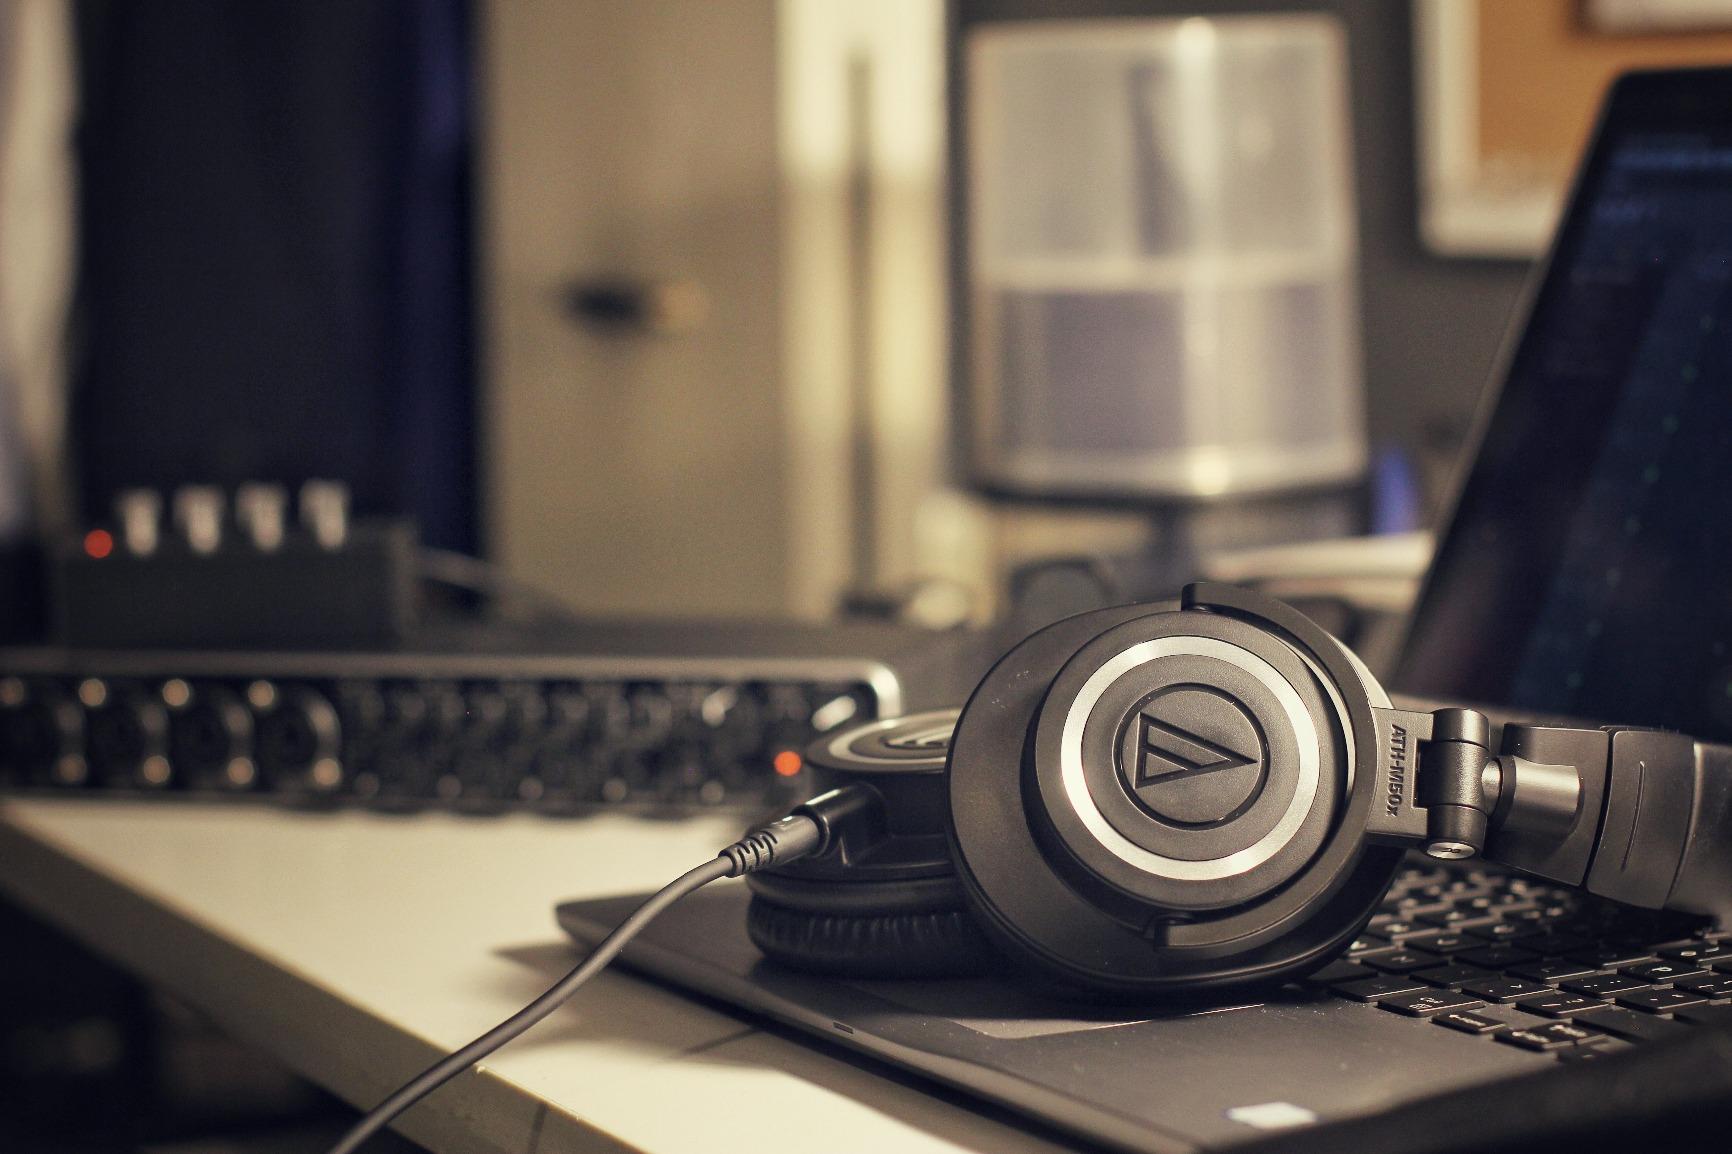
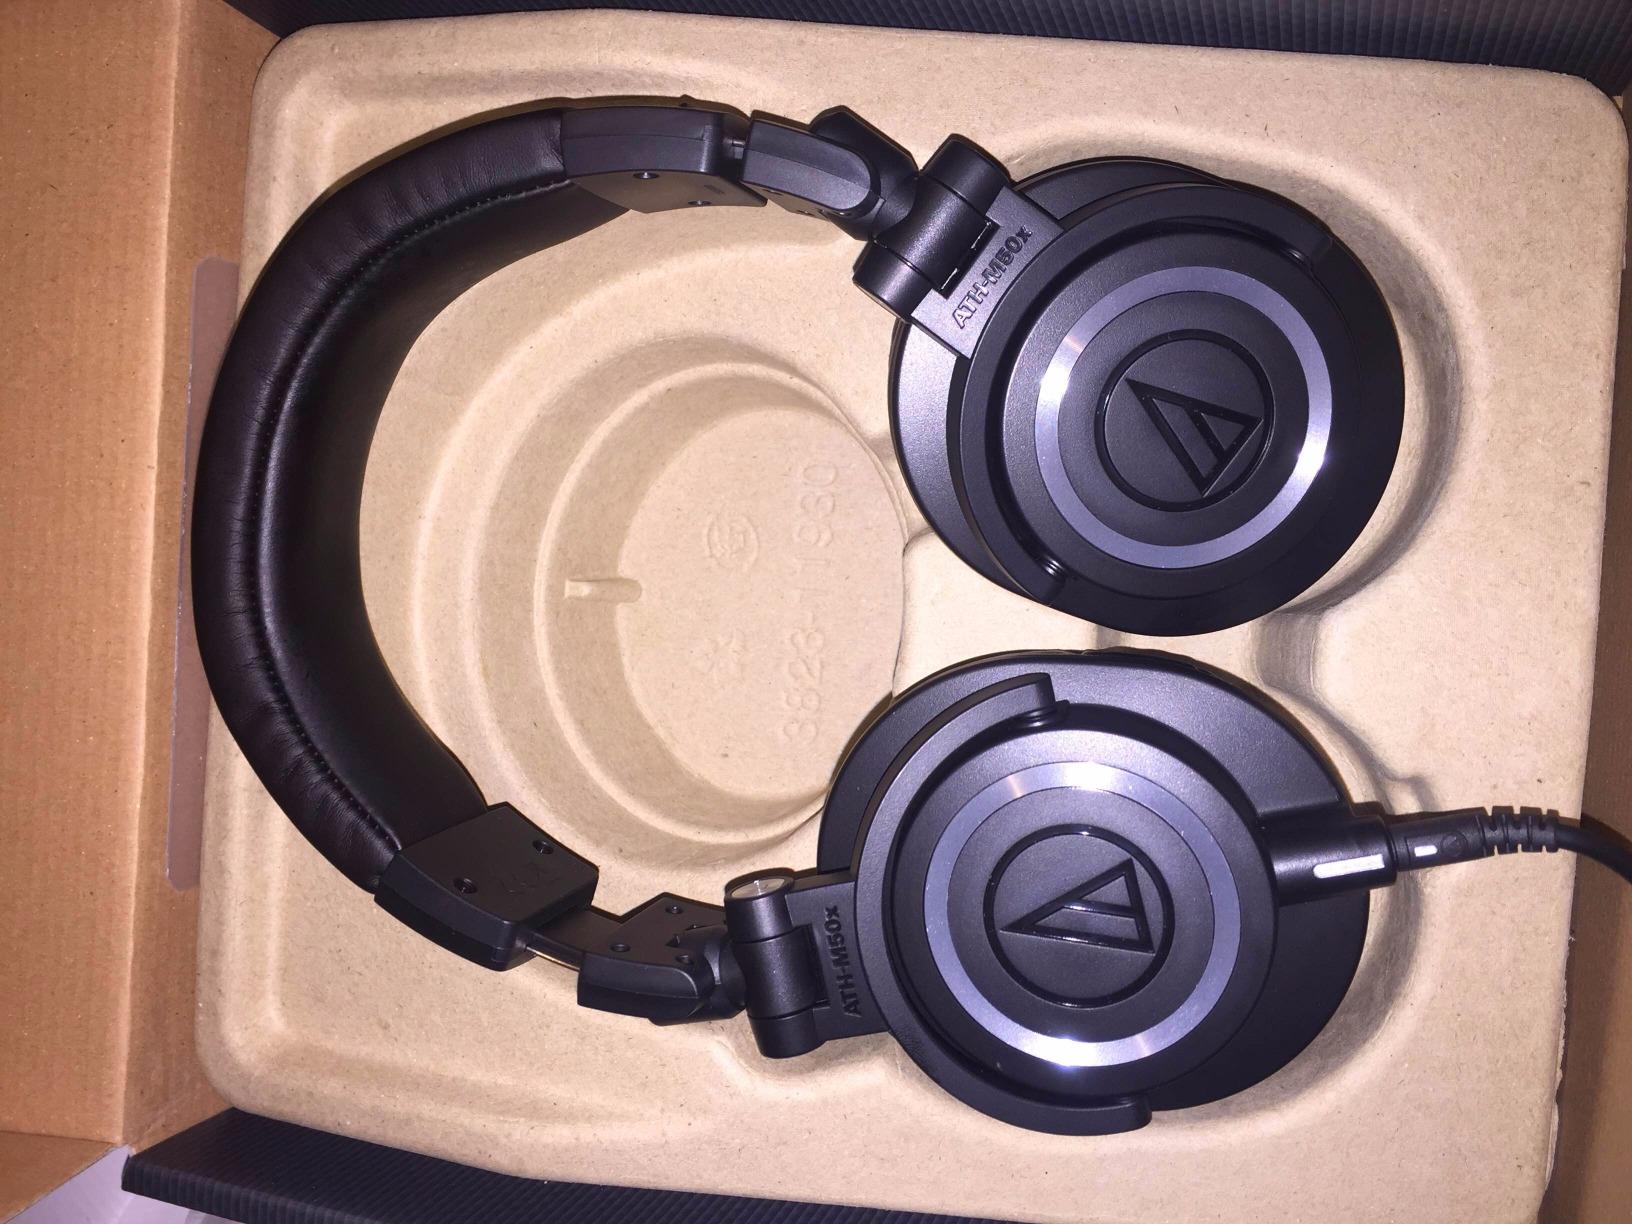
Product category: headphones
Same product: yes